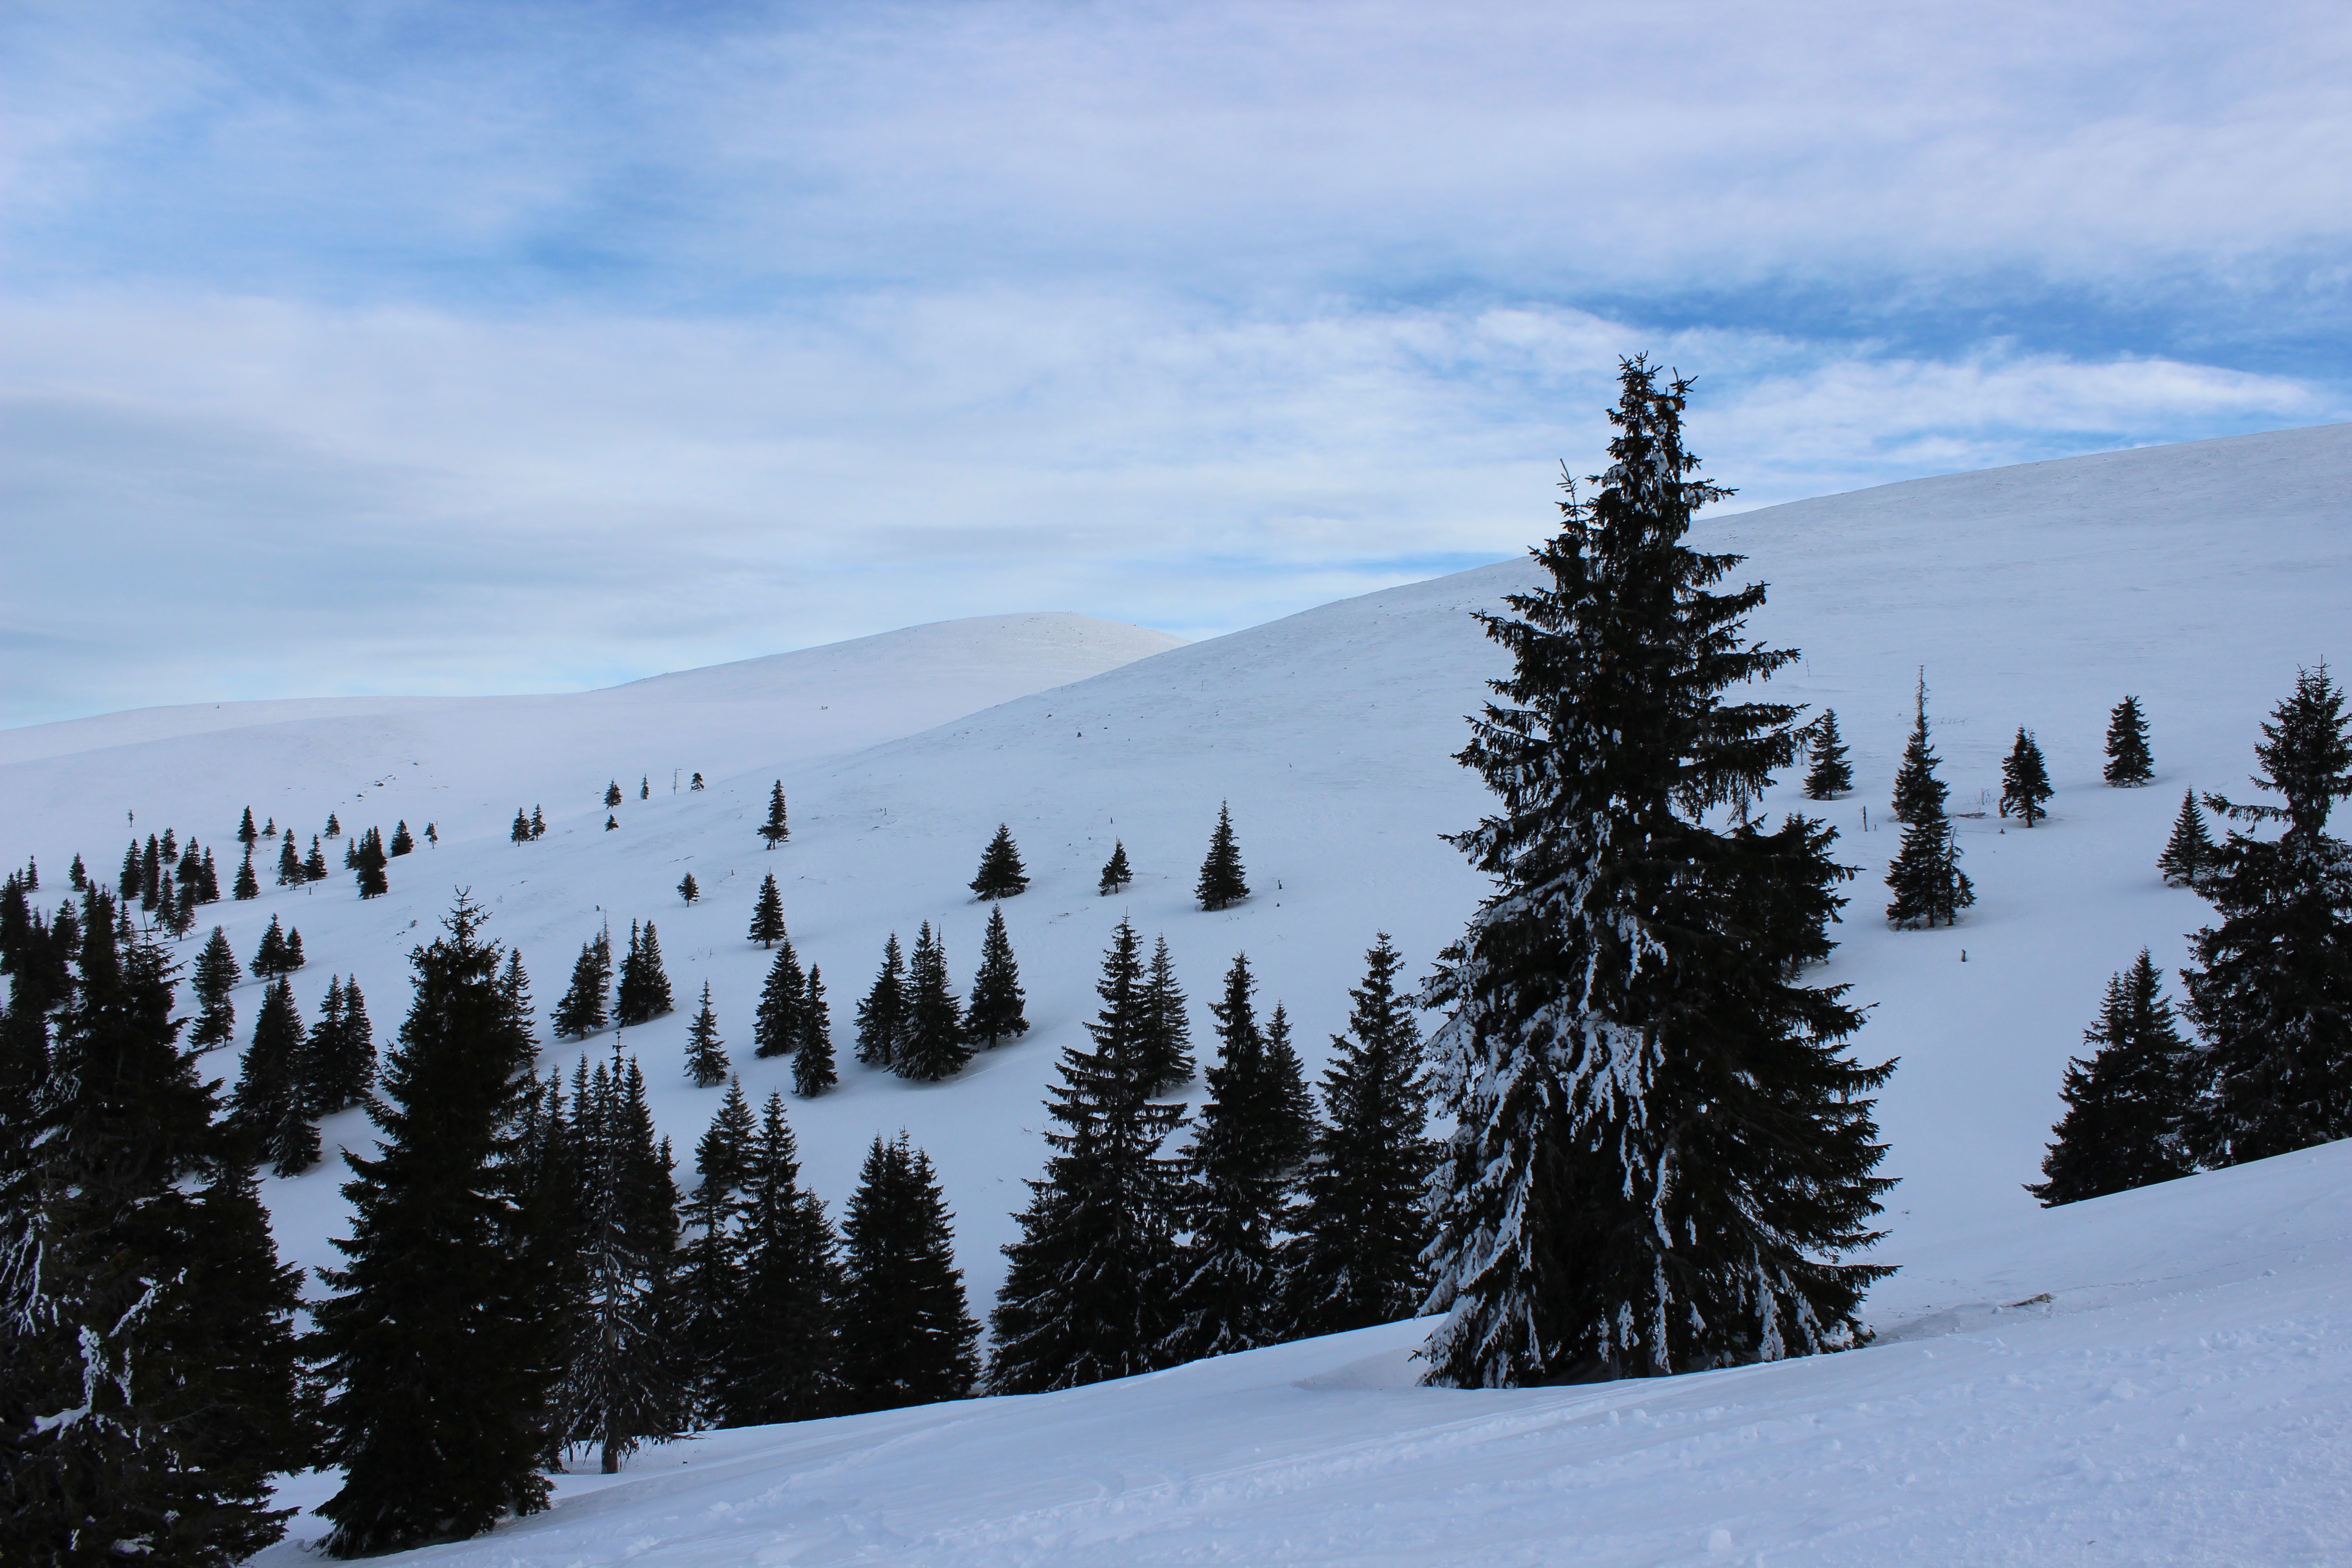
tree, nature, forest, wilderness, mountain, snow, cold, winter, sky, mountain range, weather, blue, season, ridge, sports, alps, january, landform, mountainous landforms